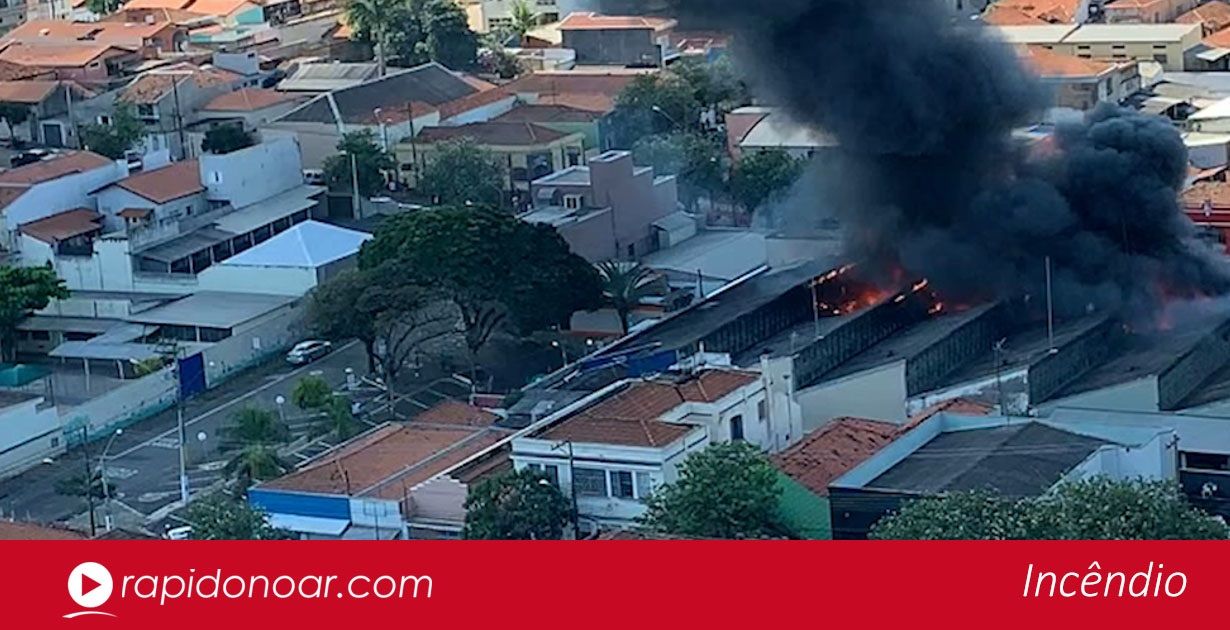
Fire: yes
Smoke: yes